Disability in ancient Rome

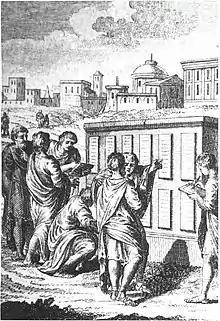
The Twelve Tables included laws that also accommodated disabled people in Rome.

The Twelve Tables included a law that said disabled children should be put to death, usually by stoning. They also stipulated that if a free person or an enslaved person is injured by another individual and becomes disabled, the injurer has to pay a certain amount of money or is punished by being impaired in a similar fashion.